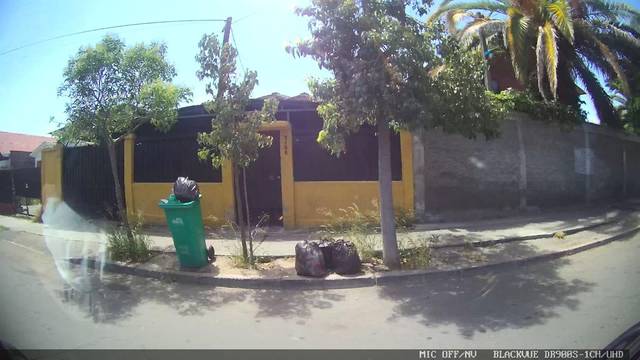
Region: Chile
Coordinates: -33.499, -70.719